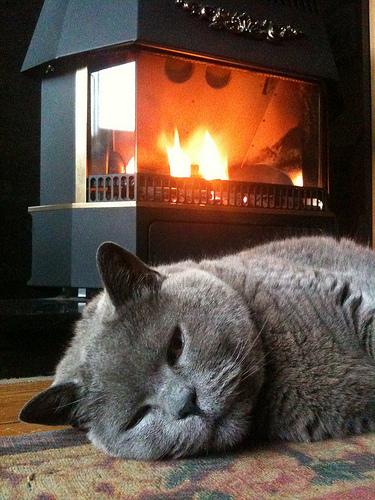
Breed: British Shorthair